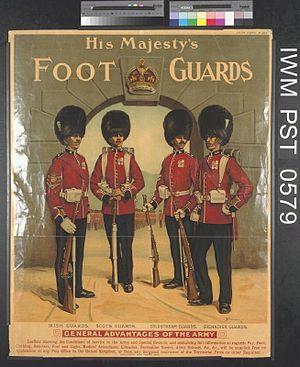
La Household Division est un corps militaire constitué par les régiments de la garde royale britannique.